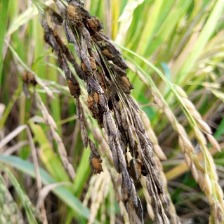
Nhãn: Bệnh Than Vàng ( False Smut )